Crystal Palace Park Cricket Ground

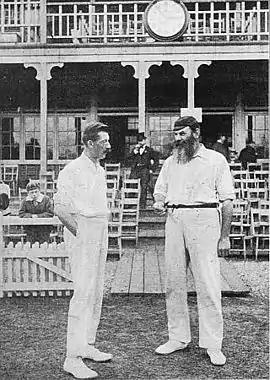
Carst Posthuma (left) and W. G. Grace in front of the cricket pavilion, at Crystal Palace in 1901

Crystal Palace Park Cricket Ground was a cricket ground in Crystal Palace in south-east London. It was located in Crystal Palace Park in the shadow of The Crystal Palace. The ground was established on 3 June 1857 and used for first-class cricket between 1864 and 1906.